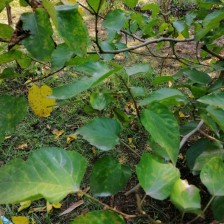
Variety: WhiteKing